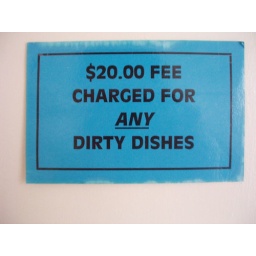
On the kitchen cabinet in our room.